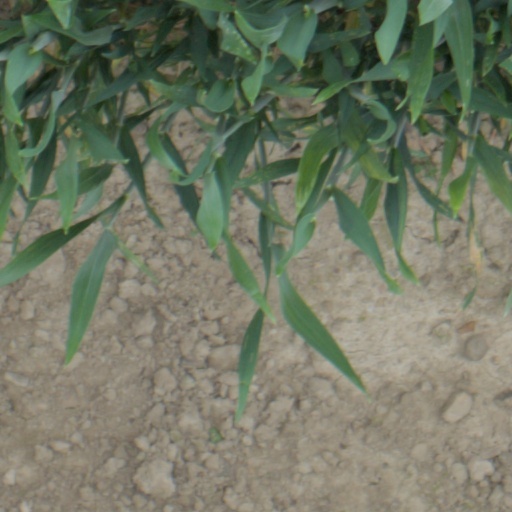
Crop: wheat